My Night with Reg

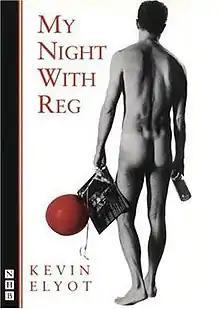

My Night with Reg is a play by British playwright Kevin Elyot which was produced in 1994 by the Royal Court Theatre, London, directed by Roger Michell. The production later transferred to the West End.